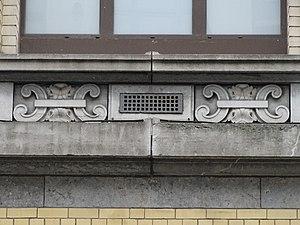
Détail de la façade de l'Institut Marius Renard, Anderlecht, 1914 (grille de ventilation).
L’Institut Marius Renard est un établissement scolaire situé à Anderlecht.